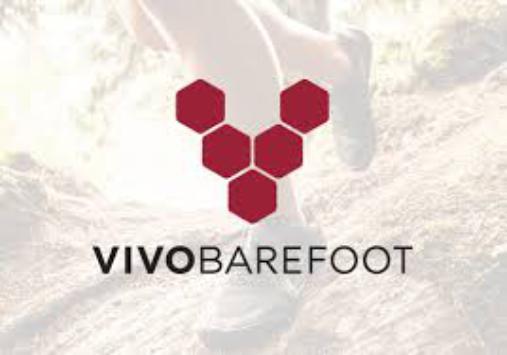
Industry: Clothes